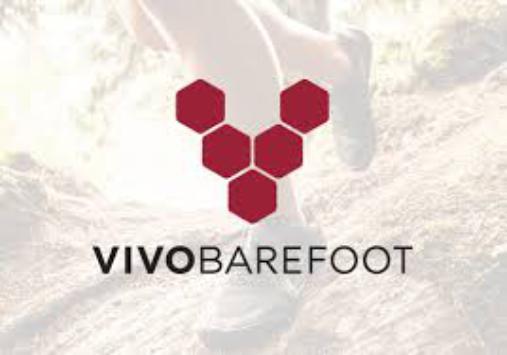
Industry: Clothes